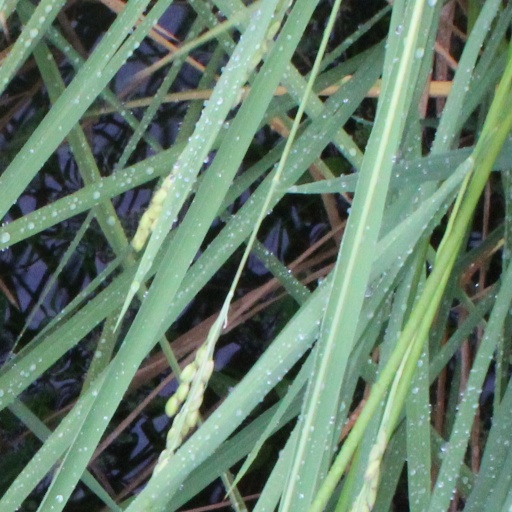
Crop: rice